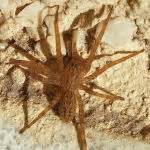
Label: spider